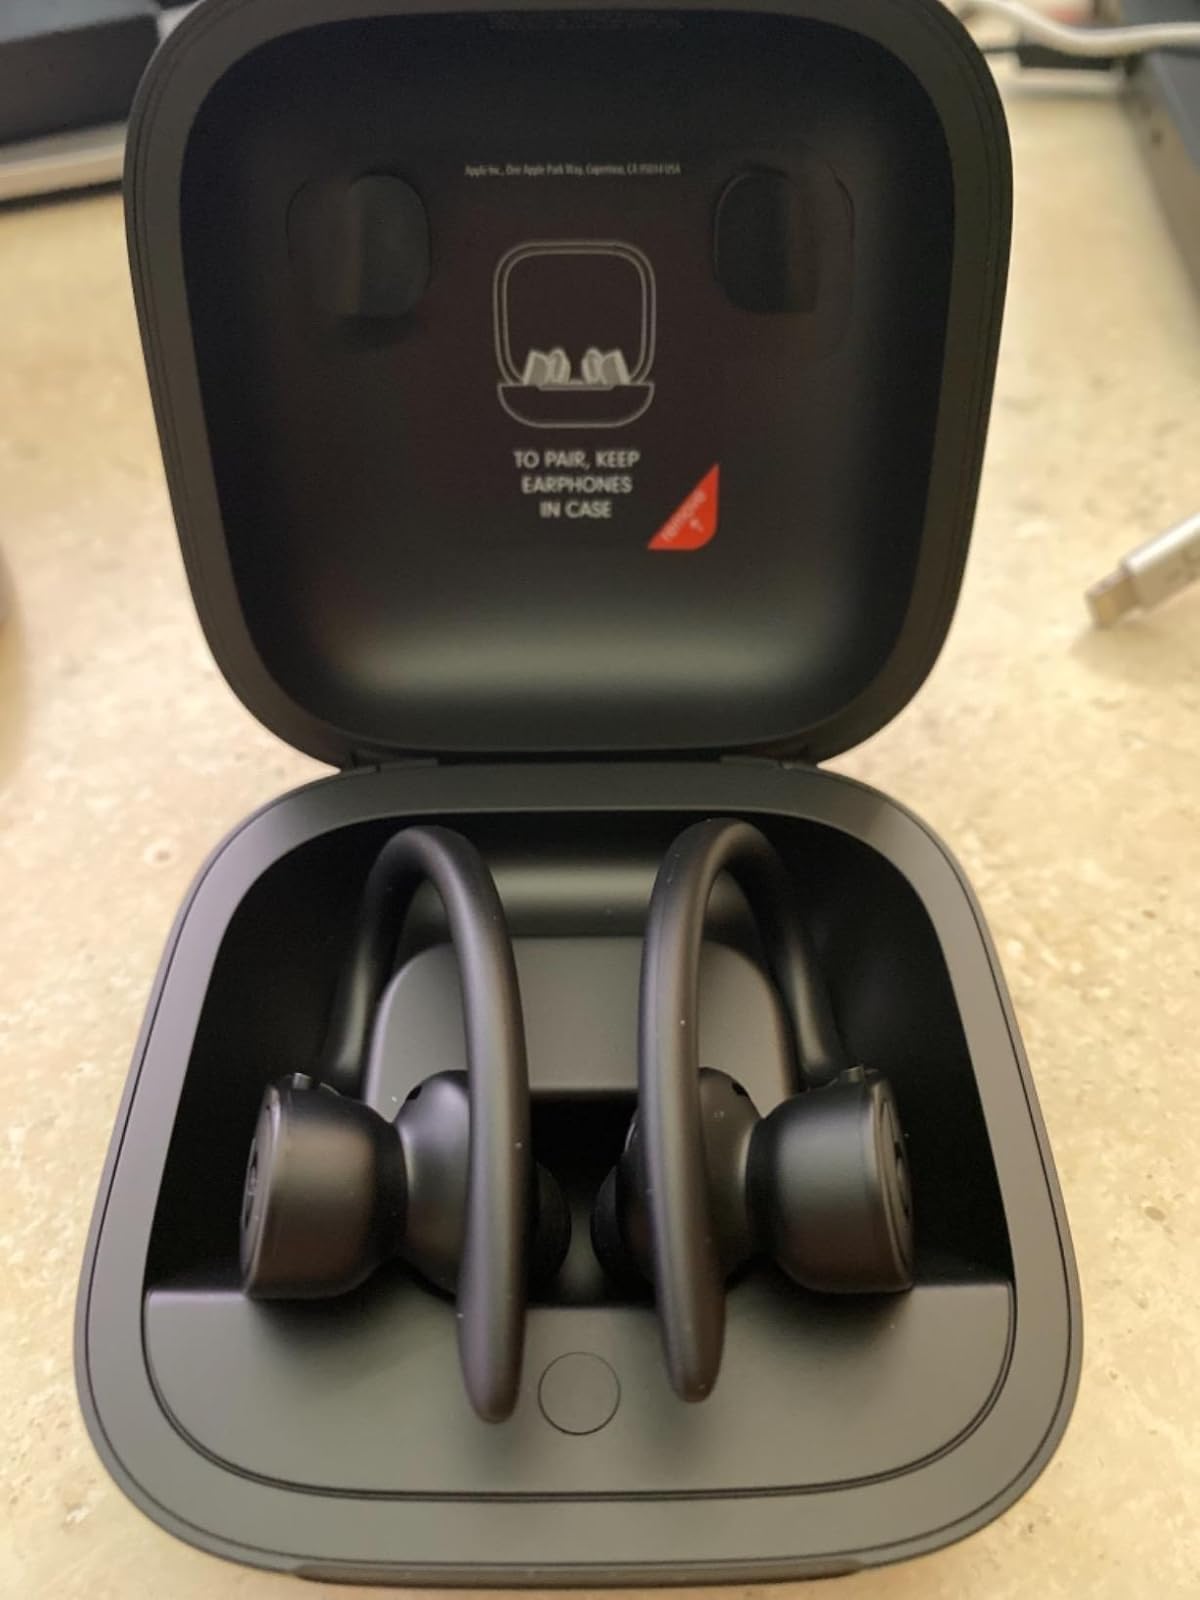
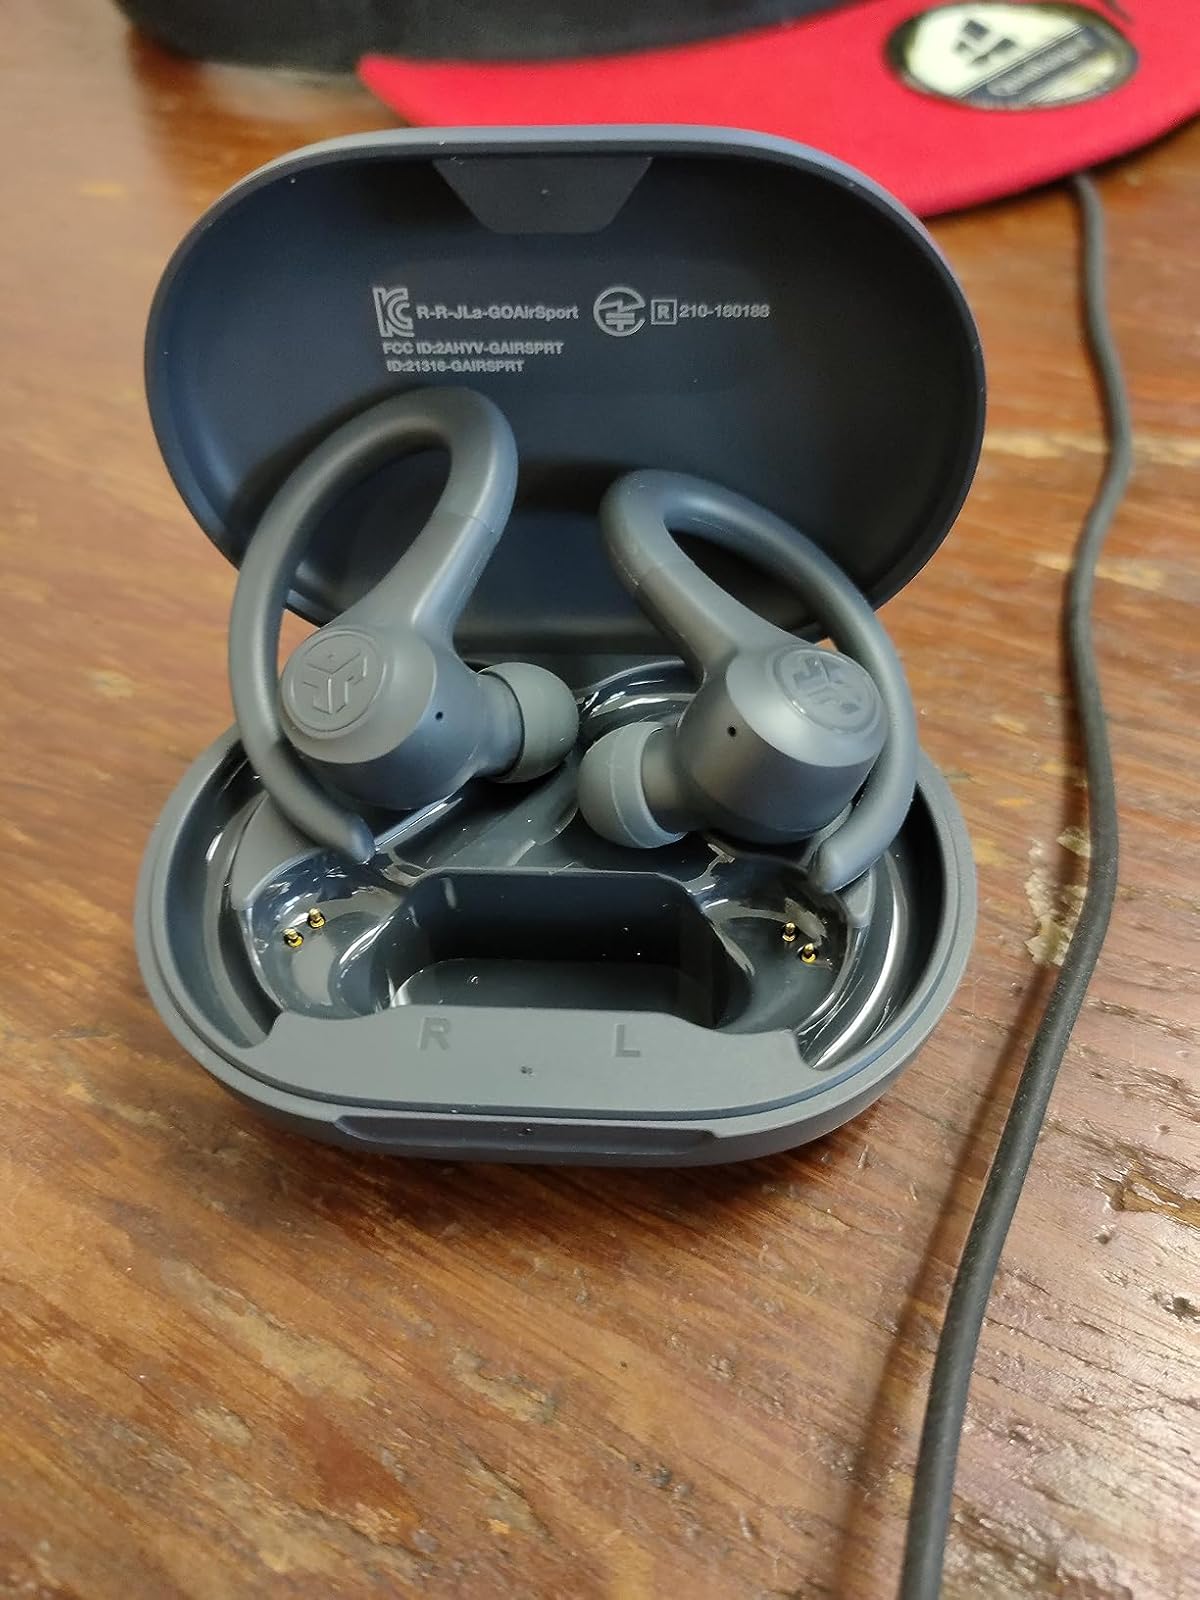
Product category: earbuds
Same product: no